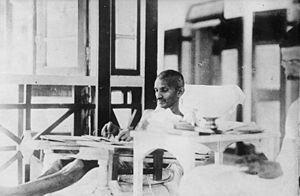
1932 est une année bissextile commençant un vendredi.